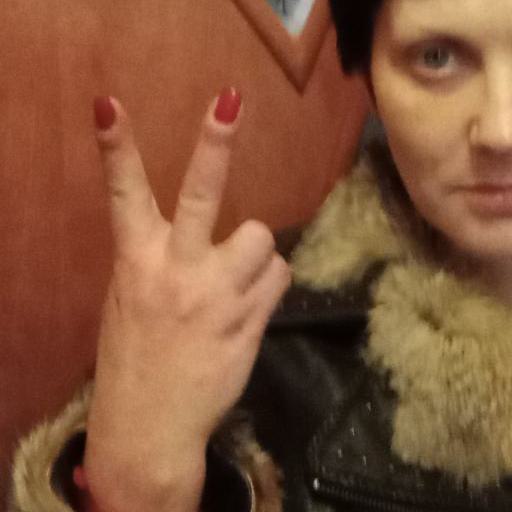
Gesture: peace_inverted